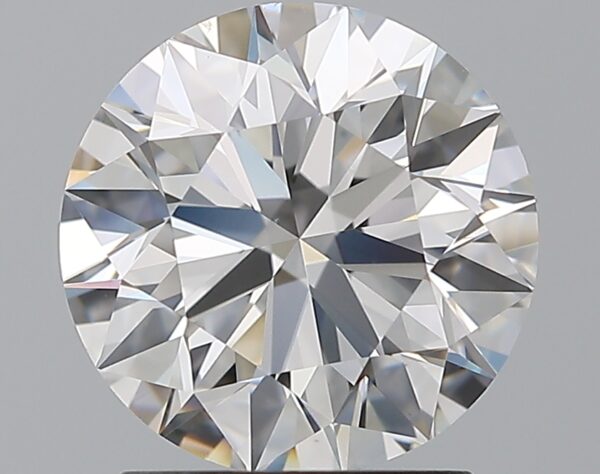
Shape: round
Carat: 2
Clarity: VS2
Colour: E
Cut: EX
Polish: EX
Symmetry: EX
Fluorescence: N
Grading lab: GIA
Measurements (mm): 8 x 8.05 x 5.03